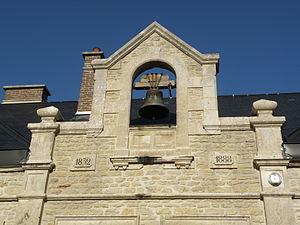
Mairie-Ecole. 10340 Avirey-Lingey